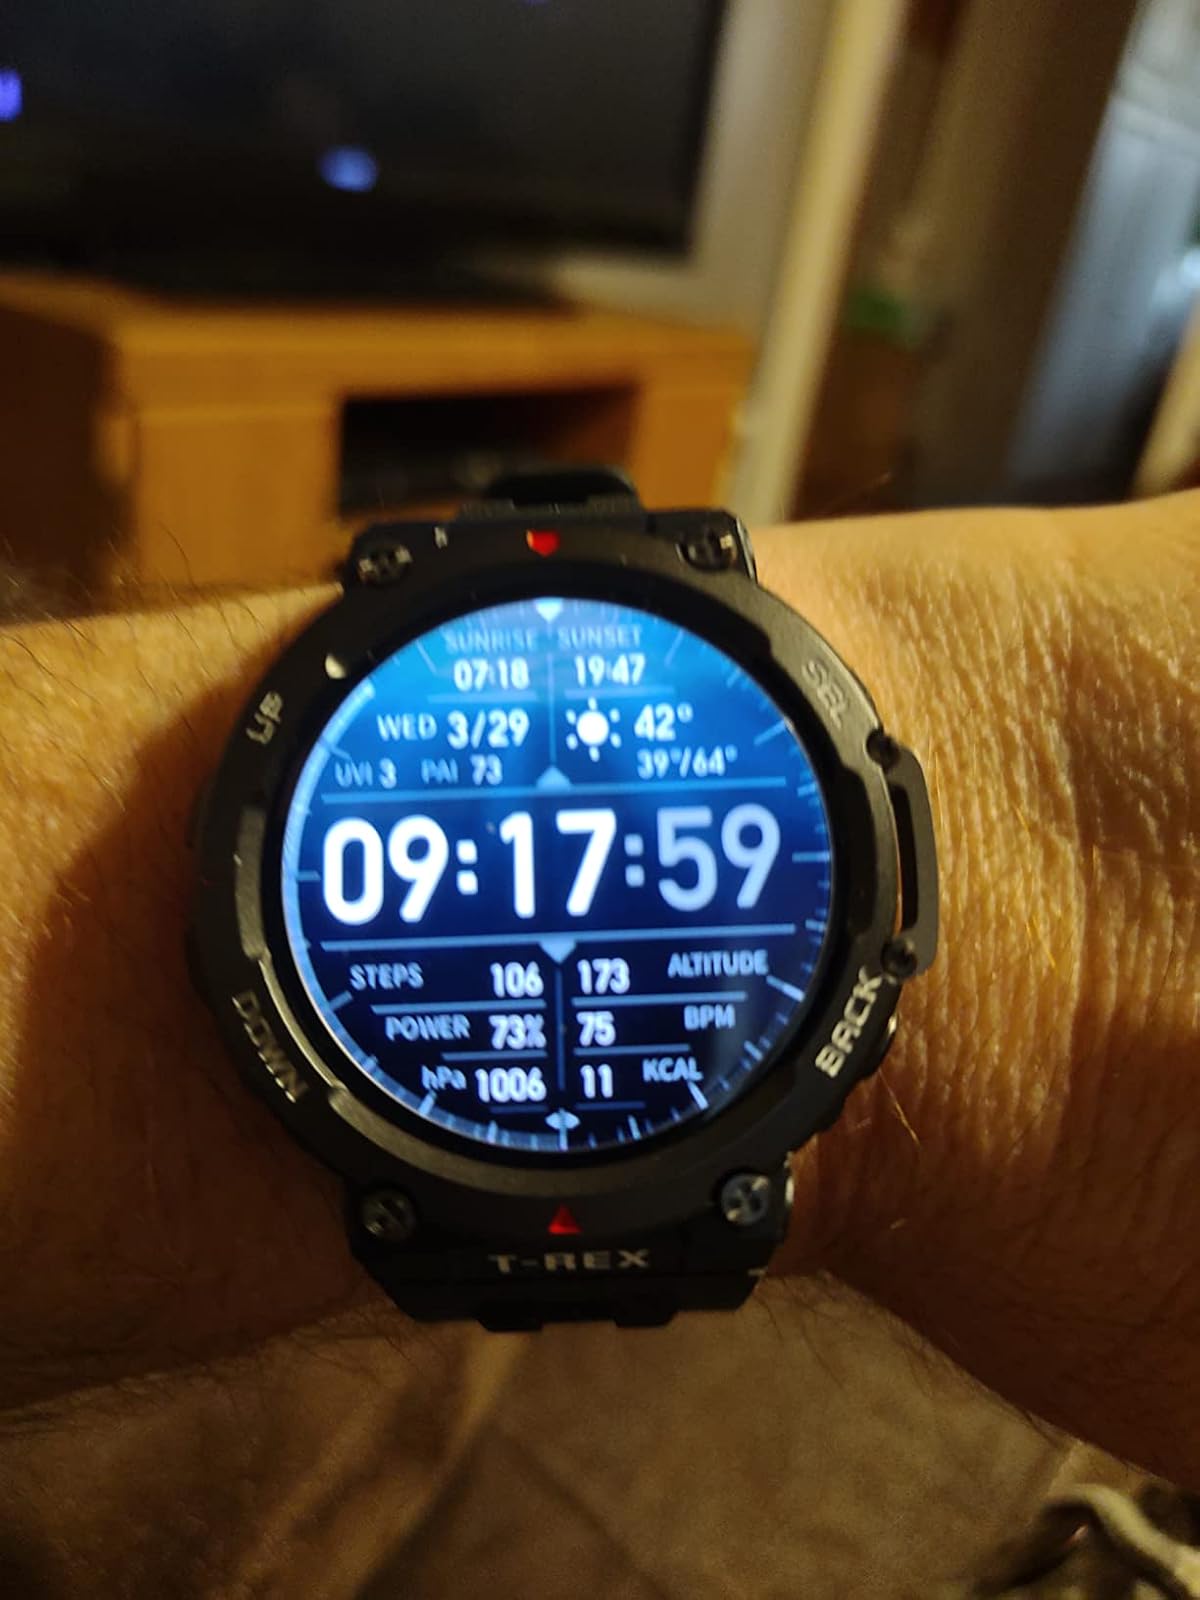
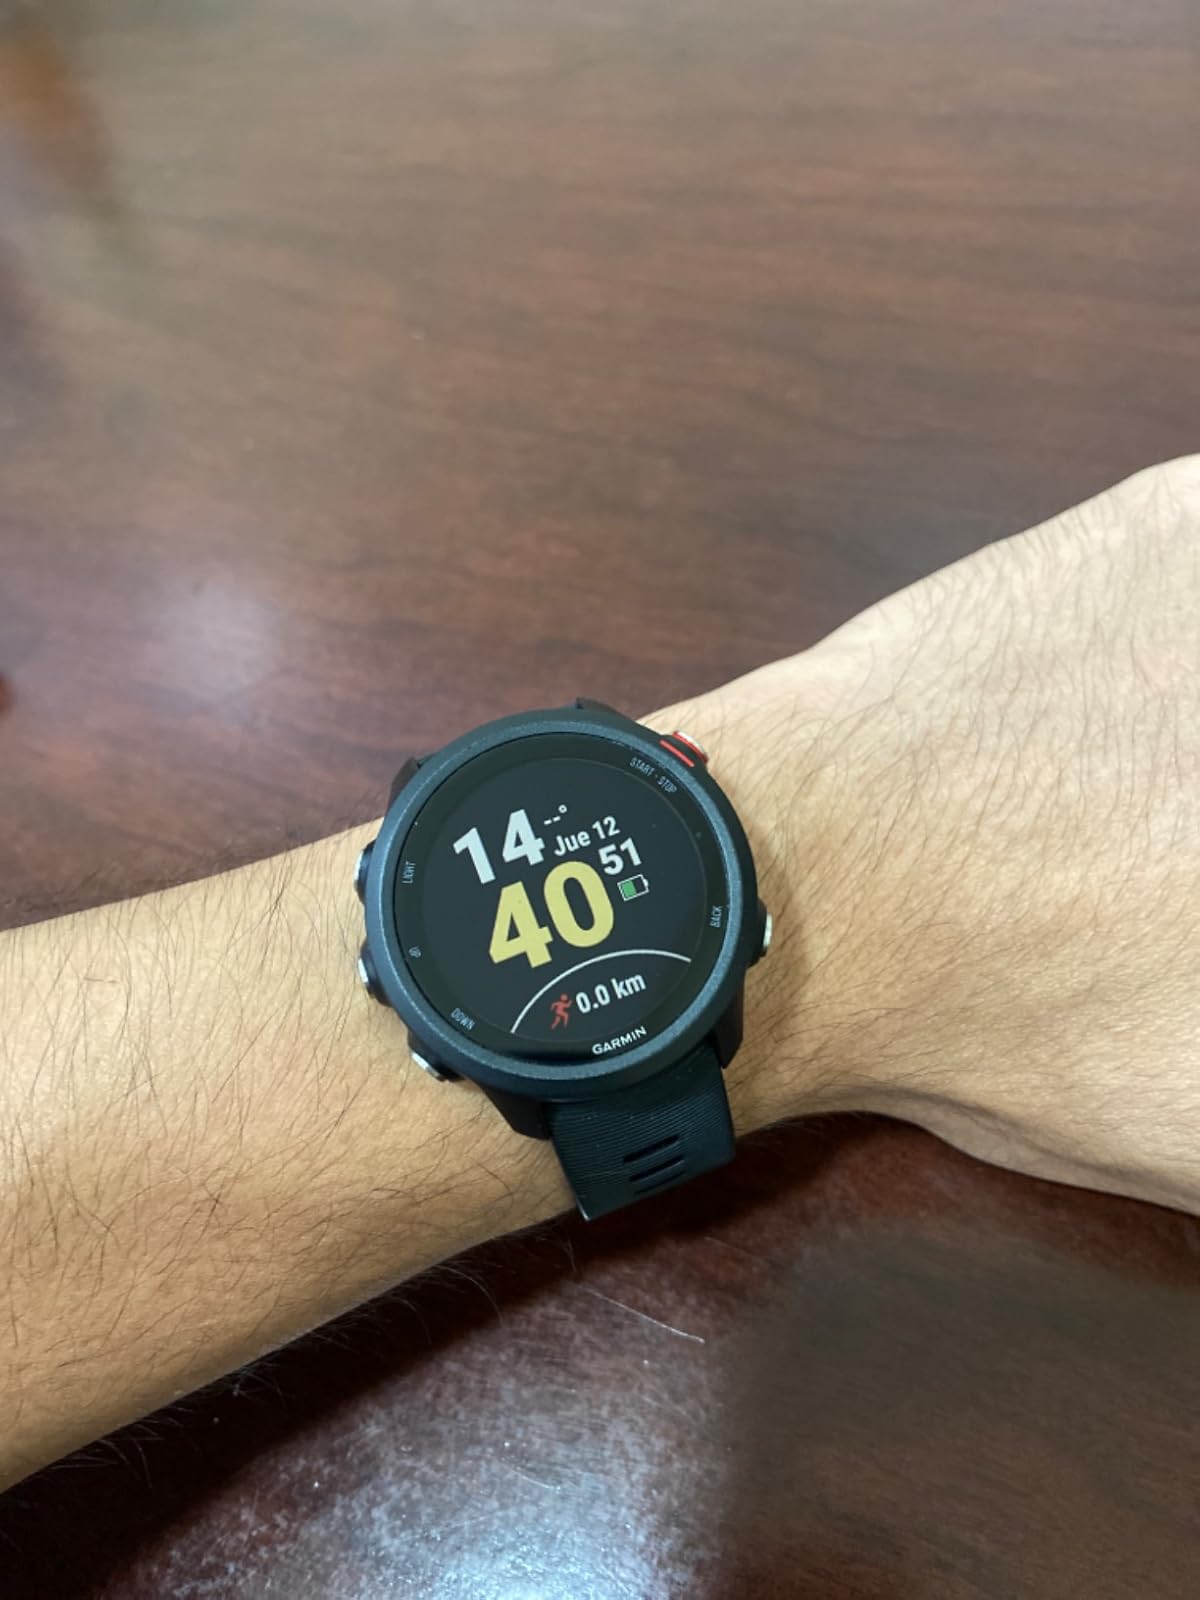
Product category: smartwatch
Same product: no